Thāj

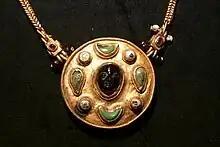
A necklace from Thaj that dates back to the 1st century CE

The city of Thāj generally dates back to the 3rd century BCE, during the Hellenistic period. The city was also an important urban centre in at least the 1st millennium BCE. During the 7th century CE, some of the remaining inhabitants accepted the call of Islam which was slowly spreading at the time.